Alvin Anson

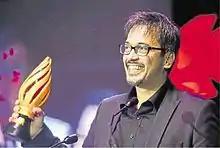
Alvin Anson receiving his Best Actor Sinag Maynila Award for ""Expressway""

Alvin Lorenz Clifford Anson (born October 20, 1962) is a Filipino actor, producer, director, TV host and musician. His works includes his portrayal of General José Alejandrino in the Philippine film "Heneral Luna" and TV series "Dolce Amore" as Favio De Luca.